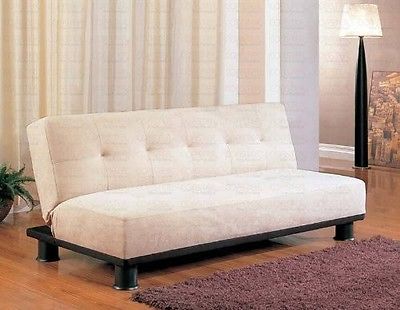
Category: sofa